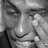
Emotion: sad